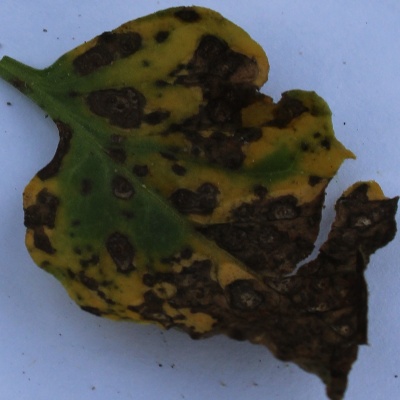
Crop: Tomato
Condition: leaf blight